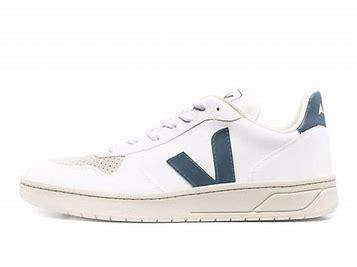
Brand: Veja
Model: V 10 CWL